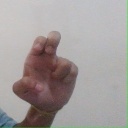
अक्षर: अ